John F. W. Rogers

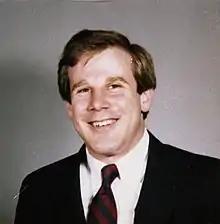
Rogers in September 1983

John Francis William Rogers (born April 15, 1956) is an American businessman, serving as executive vice president, chief of staff, and secretary to the board of Goldman Sachs.